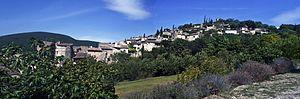
Mirmande (Drôme), vue générale
Mirmande est une commune française située dans le département de la Drôme en région Auvergne-Rhône-Alpes.